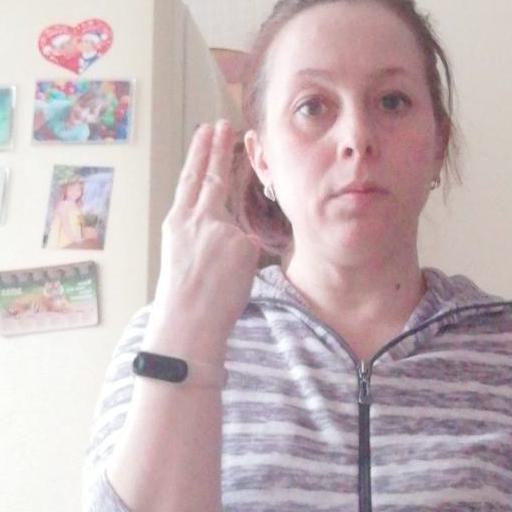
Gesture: two_up_inverted